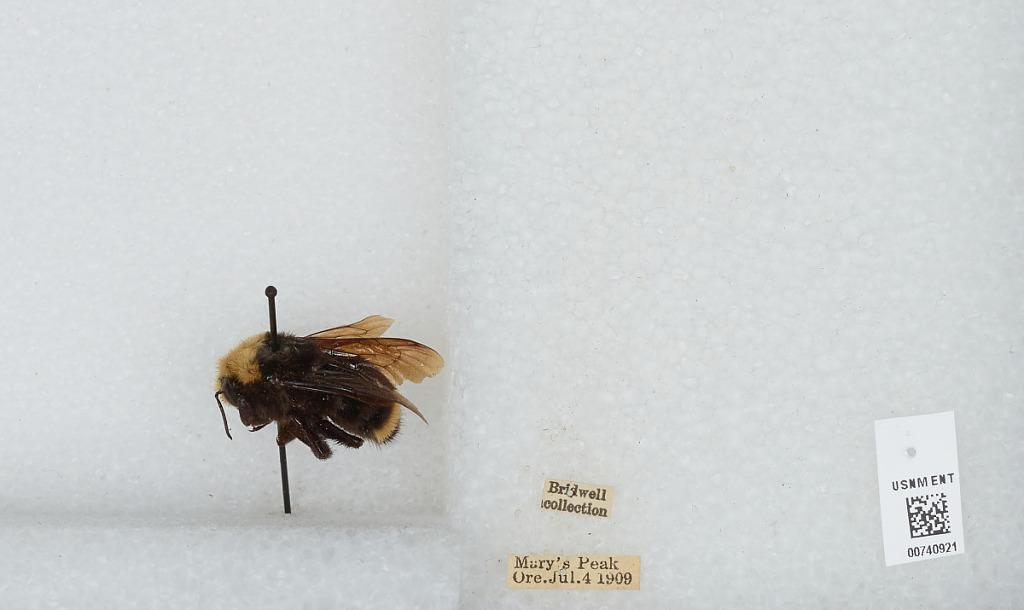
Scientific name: Bombus (Pyrobombus) vosnesenskii Radoszkowski
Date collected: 1909-7-4
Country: United States
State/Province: Oregon
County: Benton
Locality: Mary's Peak
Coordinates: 44.5044, -123.552